John Eyre (Archdeacon of Sheffield)

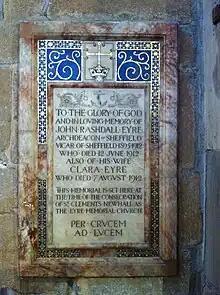
Memorial in Sheffield Cathedral

John Rashdall Eyre was an Anglican priest in the late 19th and early 20th centuries.